Lavin

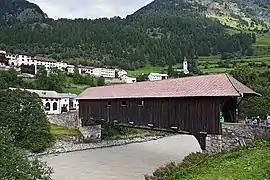
Lavin old wooden bridge

Lavin is a former municipality in the district of Inn in the Swiss canton of Graubünden. On 1 January 2015 the former municipalities of Lavin and Susch merged into the municipality of Zernez.